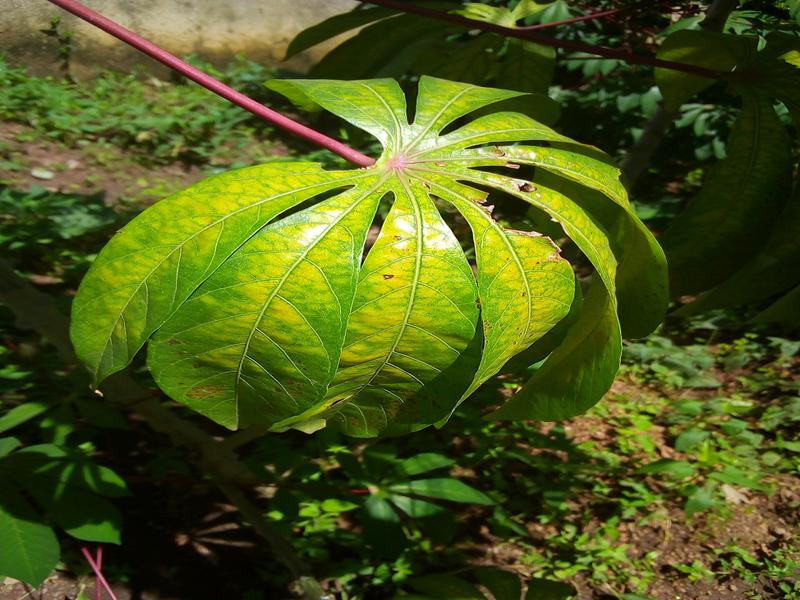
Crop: cassava
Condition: mosaic_disease